Galefele Moroko

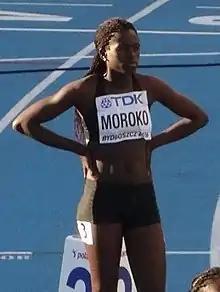
Galefele Moroko in 2016

Galefele Moroko (born 16 April 1997) is a Botswana sprinter. She competed in the women's 4 × 400 metres relay at the 2017 World Championships in Athletics. She qualified to represent Botswana at the 2020 Summer Olympics.